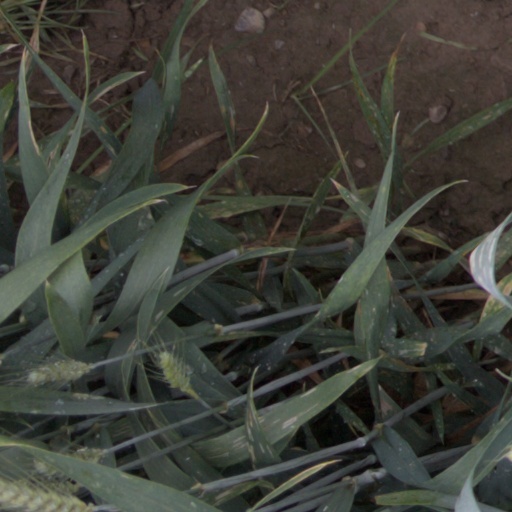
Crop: wheat